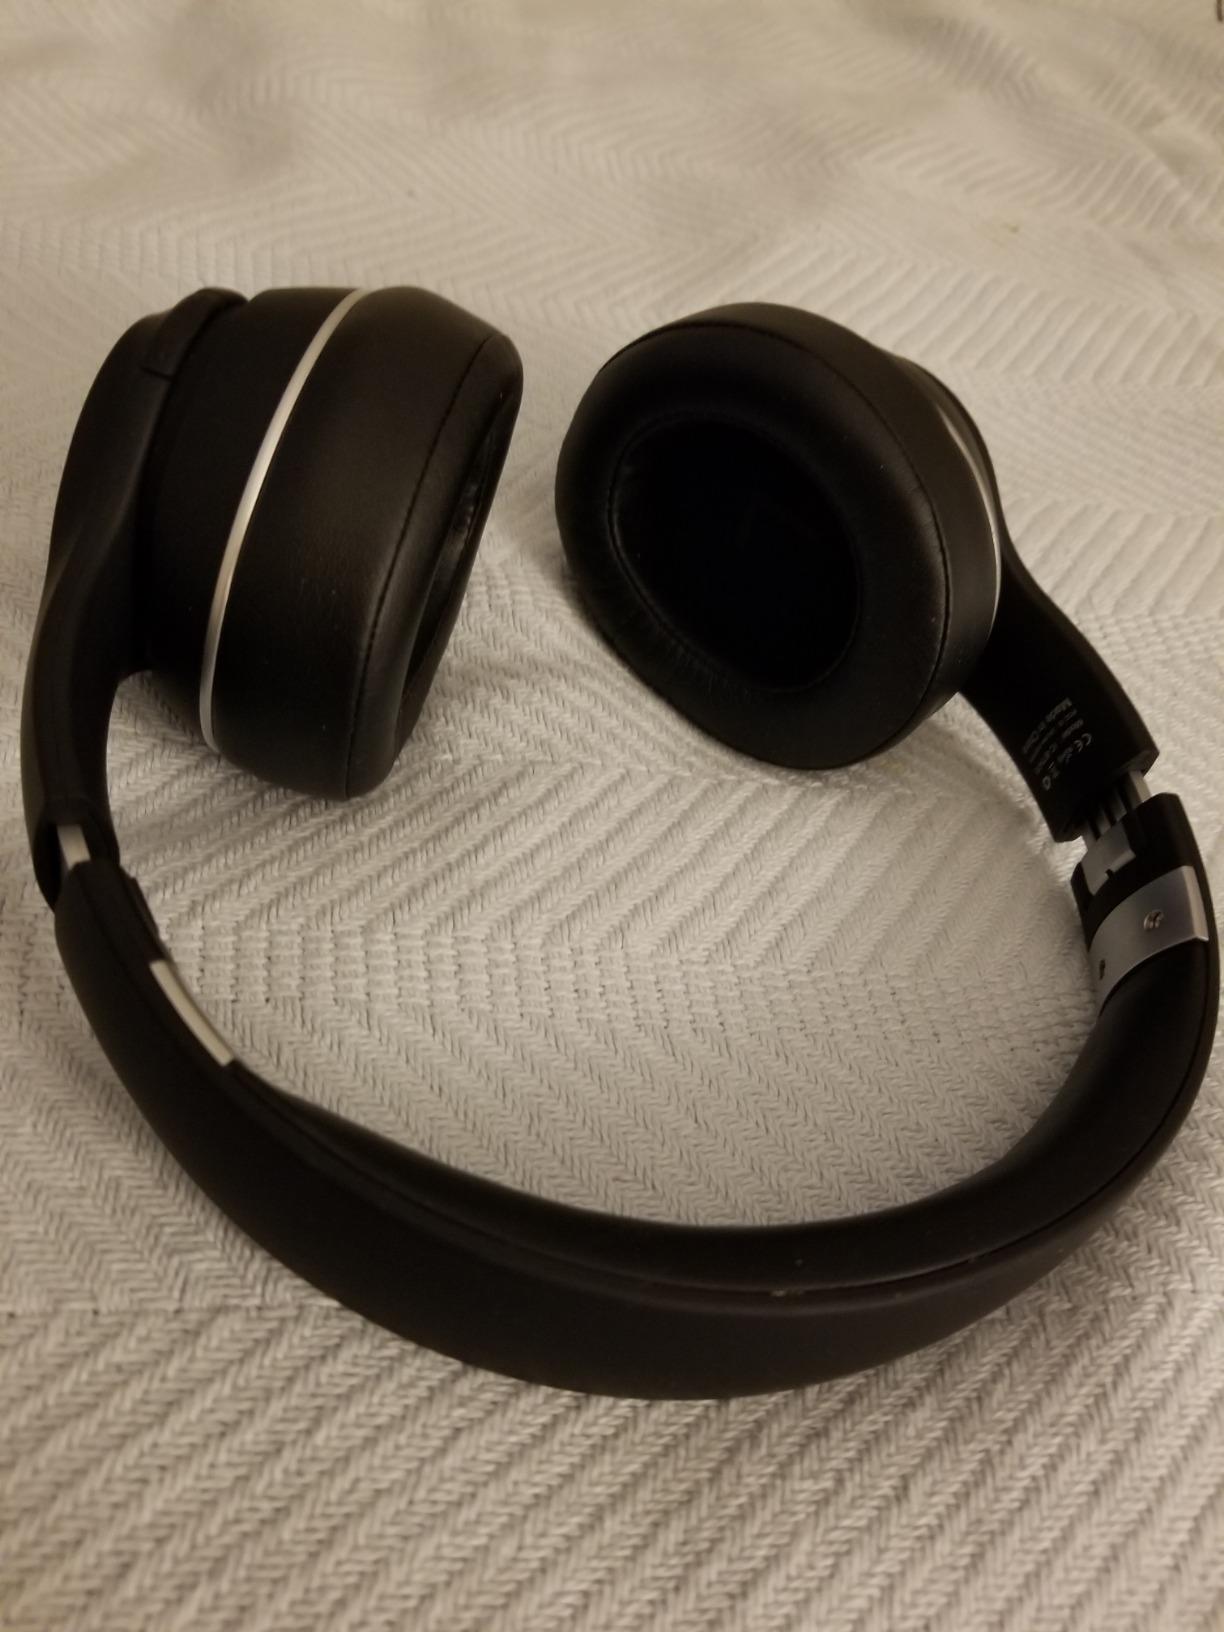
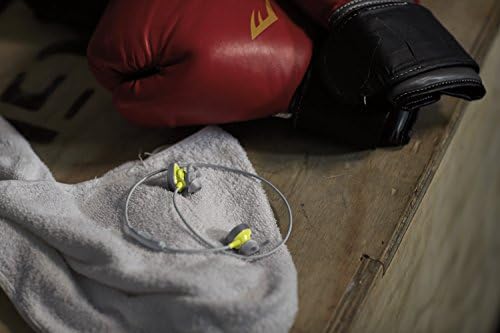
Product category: headphones
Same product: no